Lebanese Uruguayans

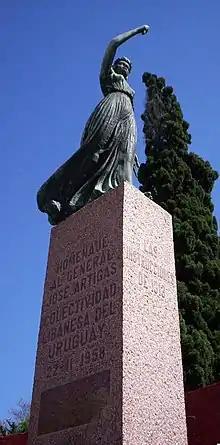
Memorial to the Uruguayan national hero José Gervasio Artigas, dedicated by the Lebanese community in Uruguay.

There are about 80,000 Lebanese Uruguayans, or Uruguayans of Lebanese origin. The Lebanese are one of the larger non-European communities, though still not as large a group as most European groups. Relations between Uruguay and Lebanon have always been close.